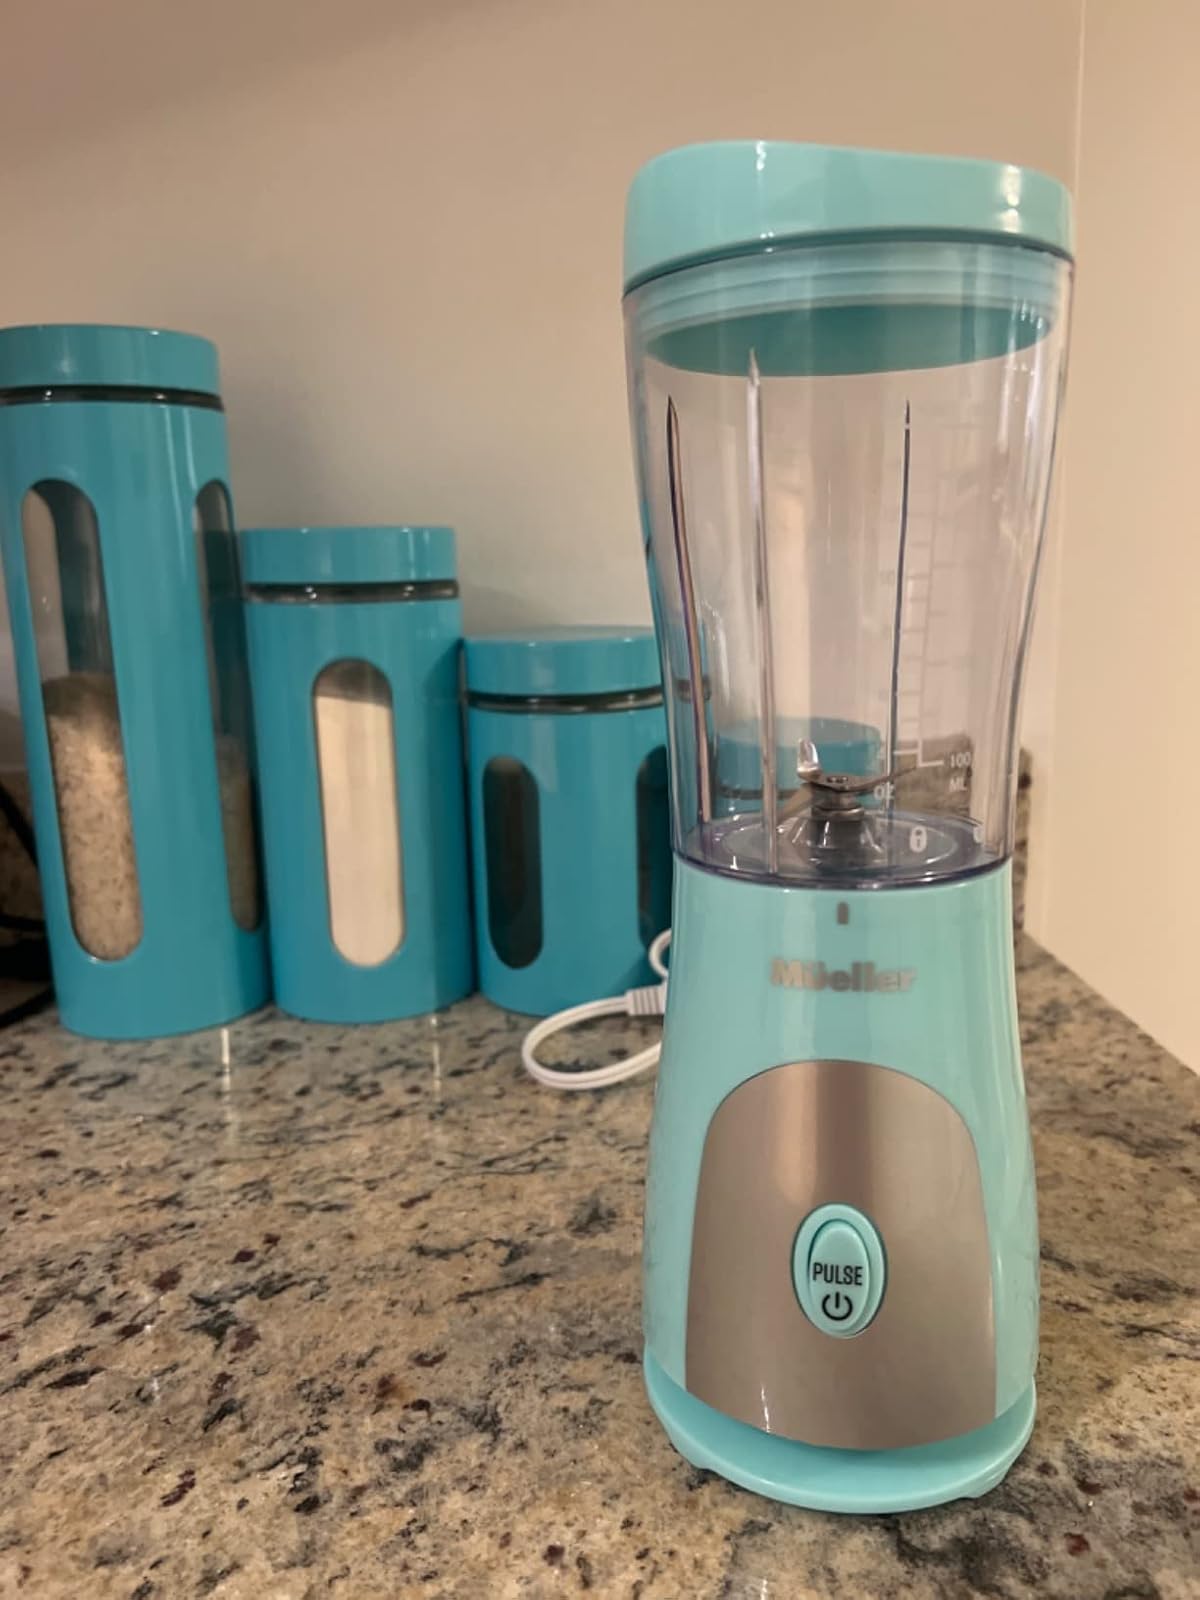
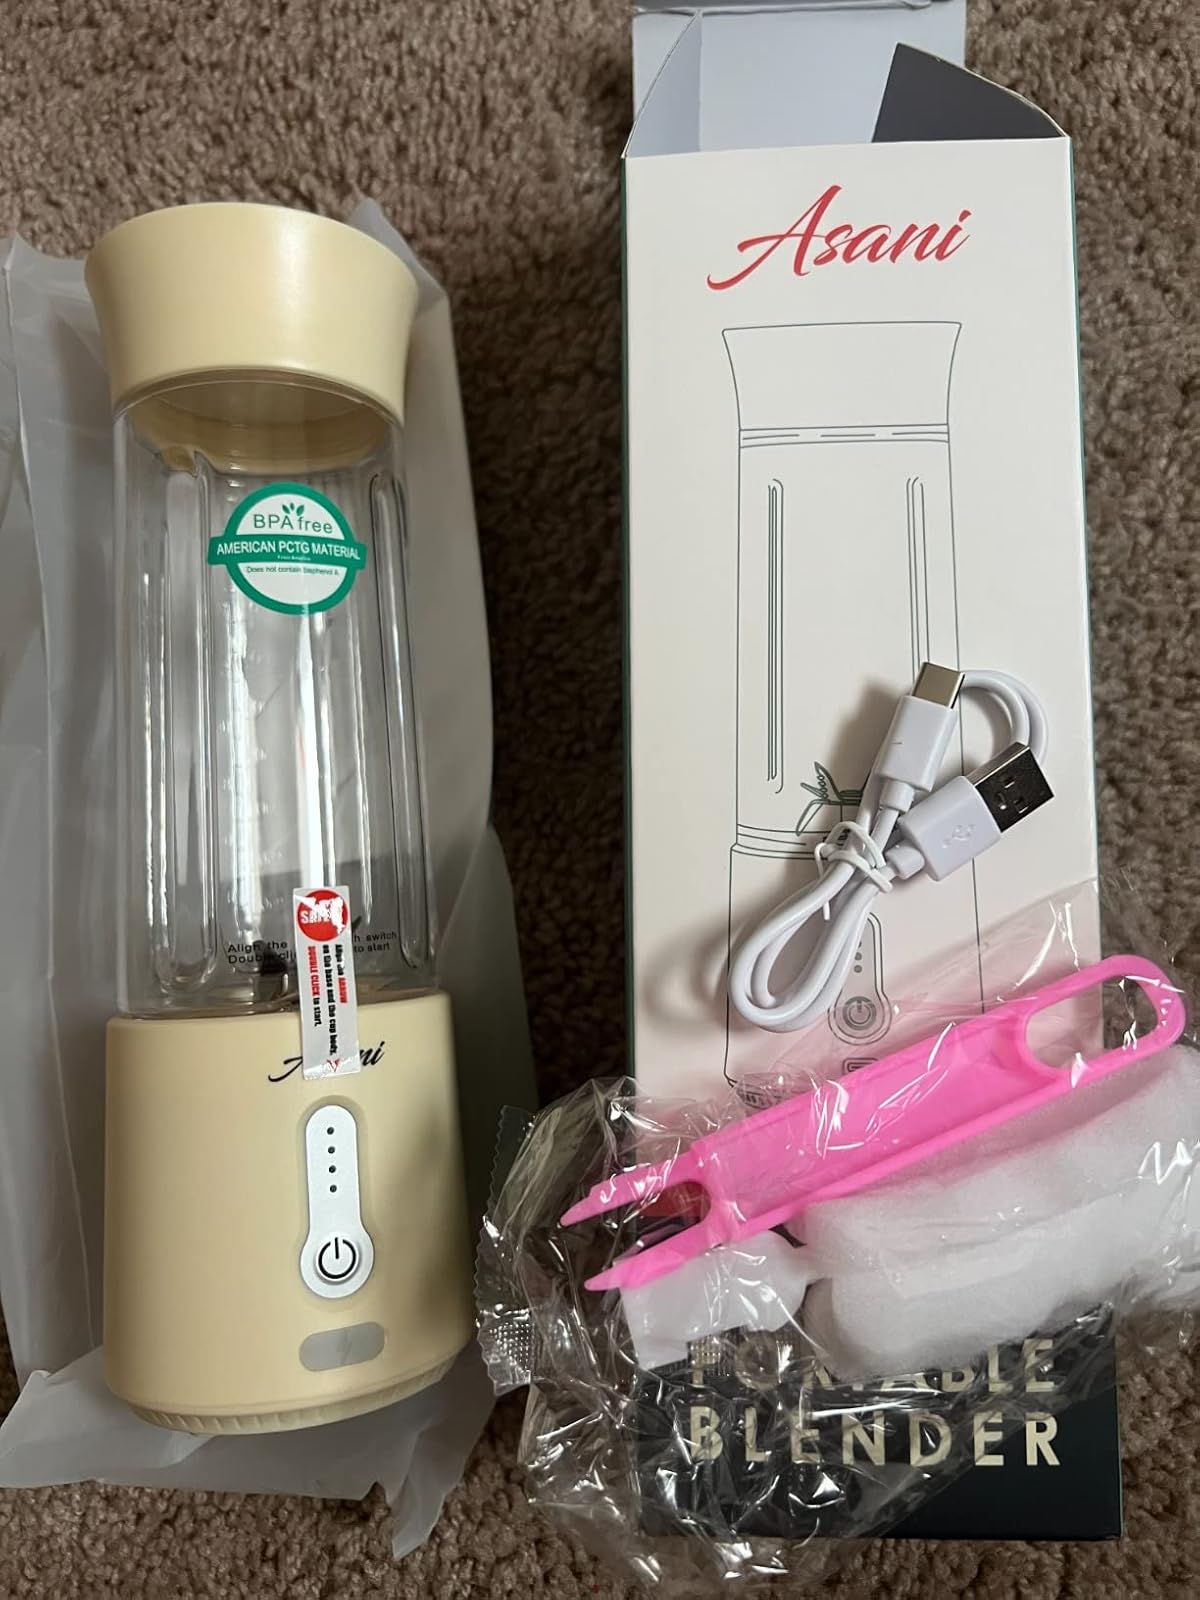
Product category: items_blender
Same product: no